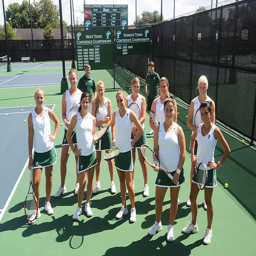
A group of beautiful women standing on top of a tennis court.
A women's tennis team poses for a picture.
A group of female tennis players is posing on a tennis court.
A group of women standing on a tennis court with racquets.
The women's tennis team has crisp new matching uniforms.